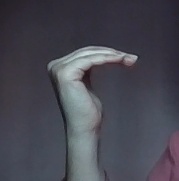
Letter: haa